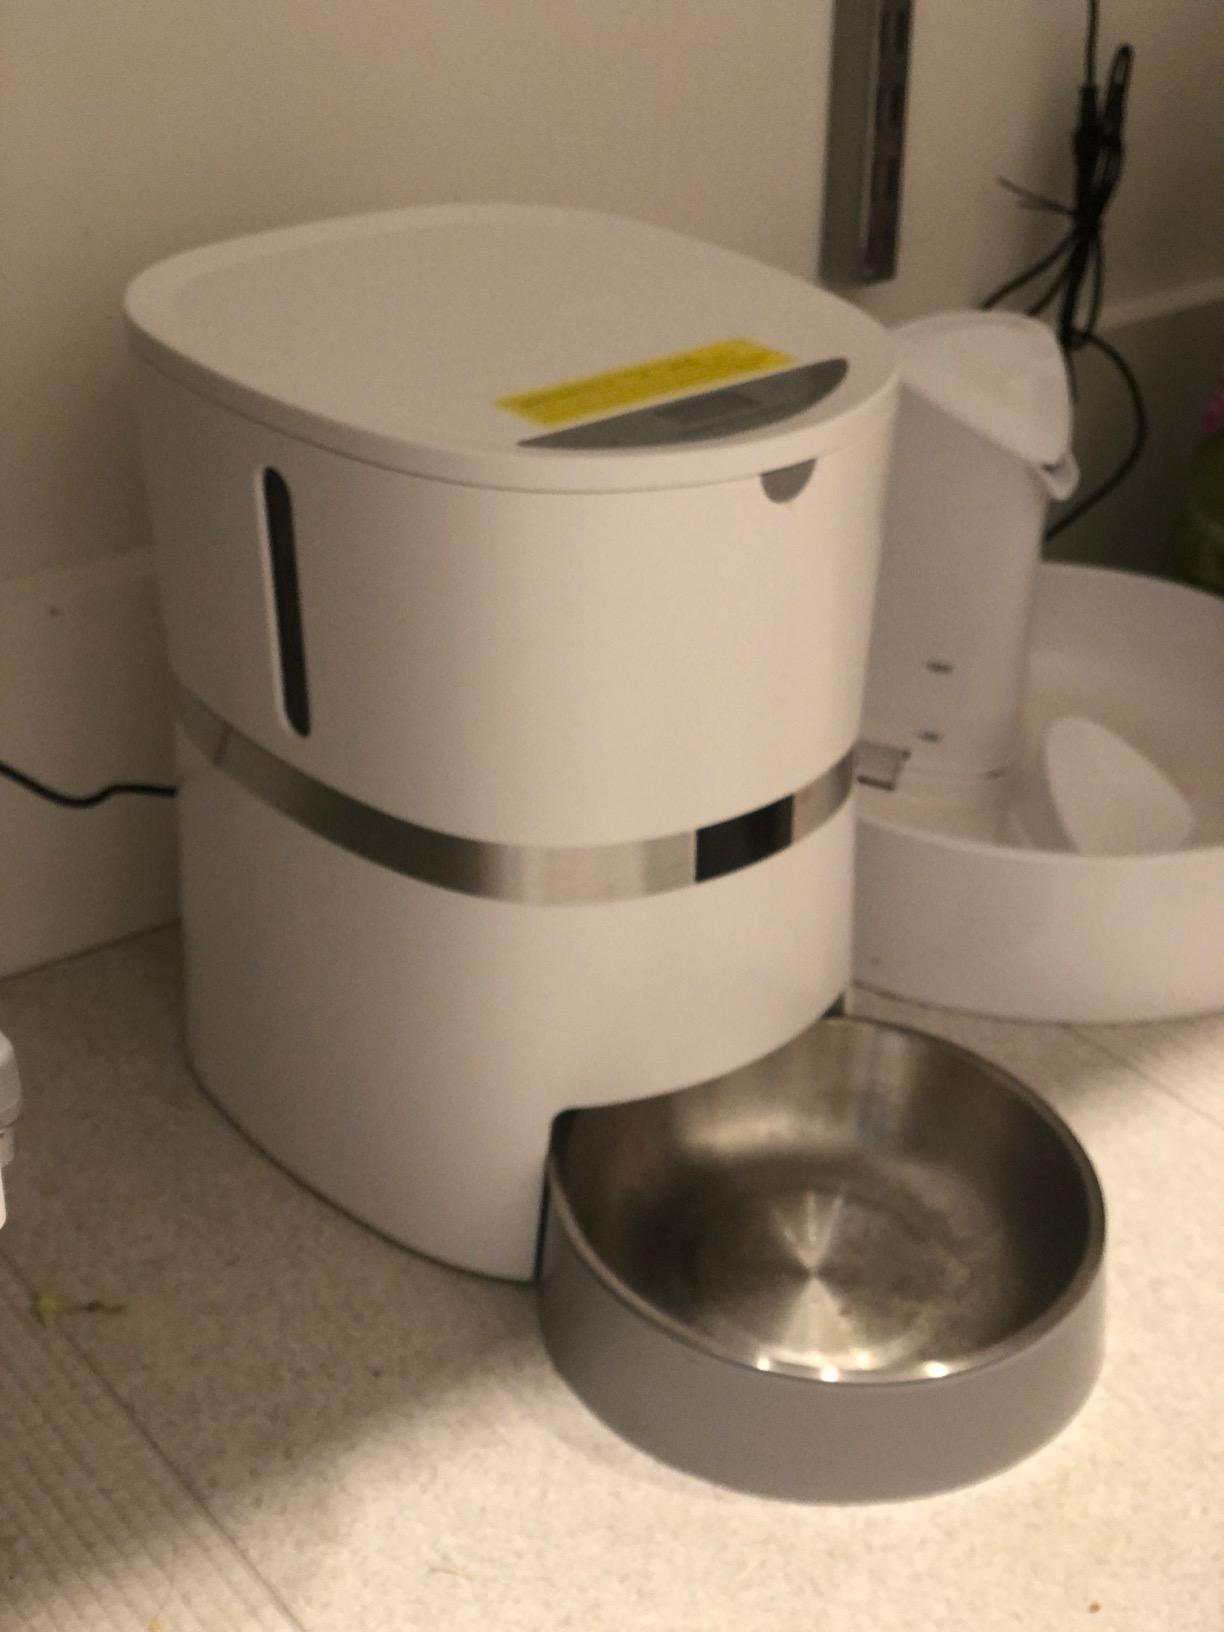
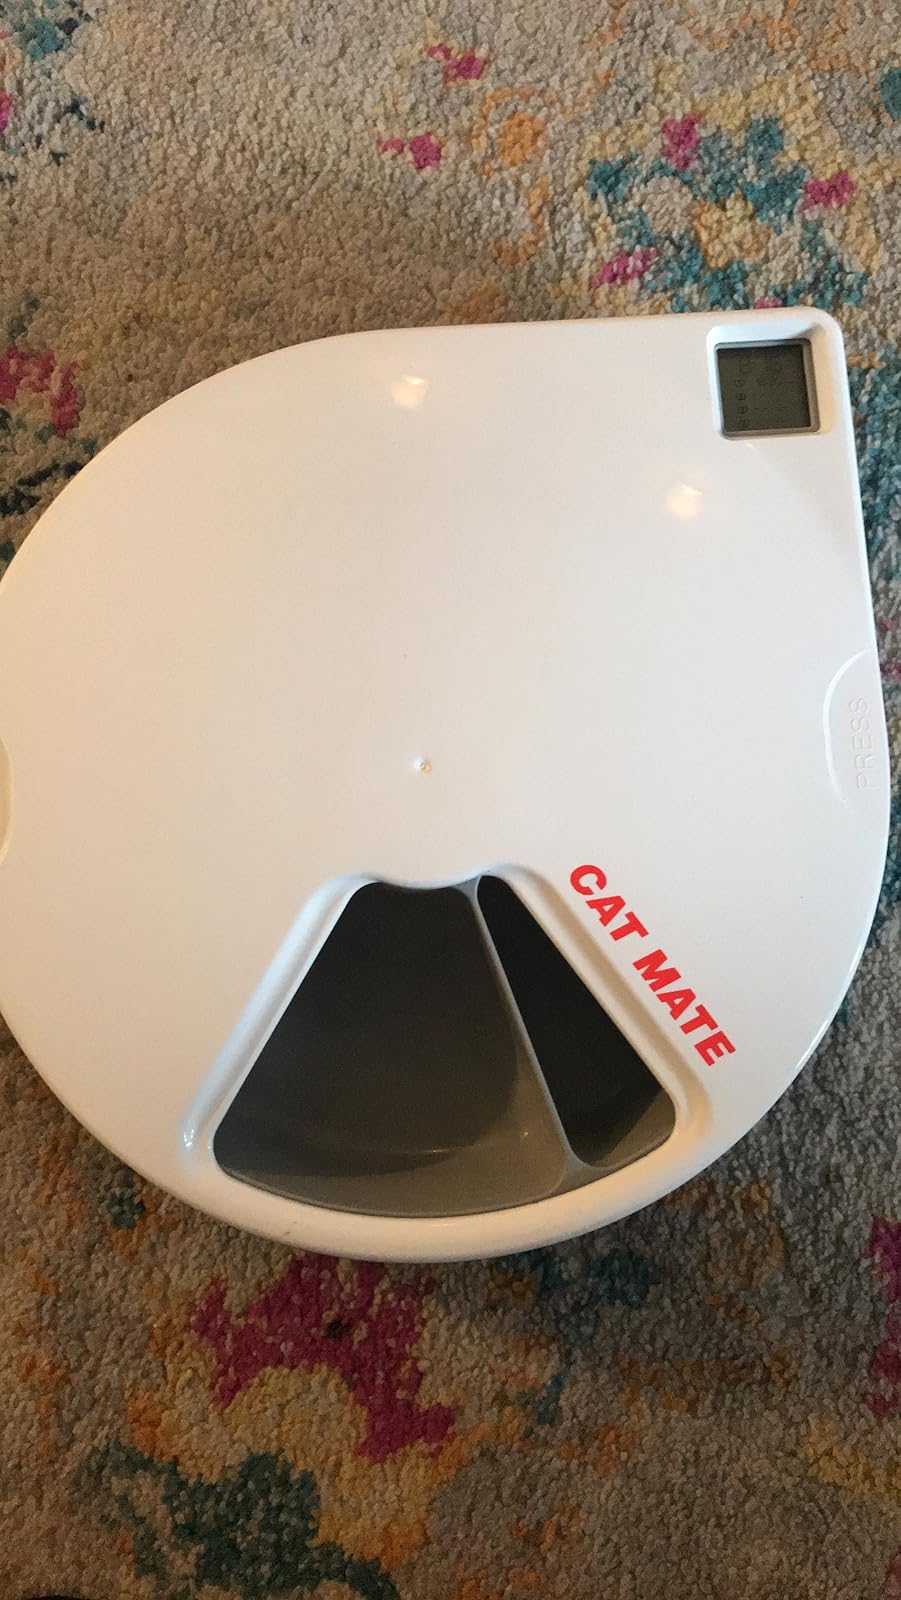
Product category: items_feeder
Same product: no